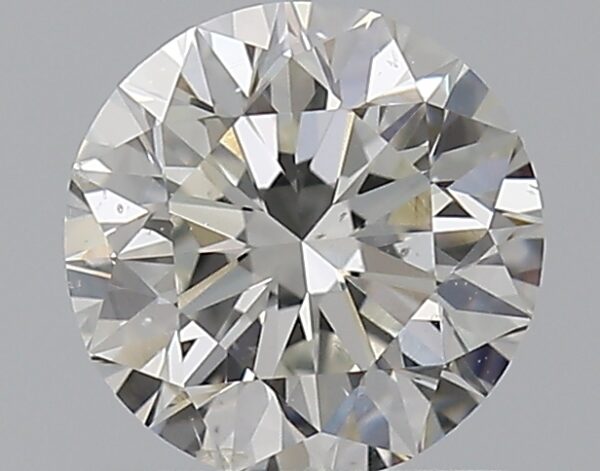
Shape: round
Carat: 0.9
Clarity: SI1
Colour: G
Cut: VG
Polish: EX
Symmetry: EX
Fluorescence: N
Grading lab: GIA
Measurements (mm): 6.01 x 6.05 x 3.89